The Kahala Hotel & Resort

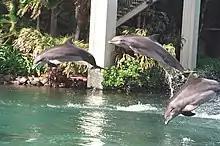
Three dolphins in the Dolphin Lagoon at the Kahala Hilton

The property includes of beach, with sand imported from the island of Molokai. The Kahala Hotel is located on a private road, bordered by the neighboring golf course and the ocean. Guests are greeted with flower leis. The lobby has floor-to-ceiling windows, and two gigantic chandeliers made of multi-colored stained glass. Across from the check-in area is the hotel's often-photographed "Orchid Wall" featuring more than 100 varieties of orchids.